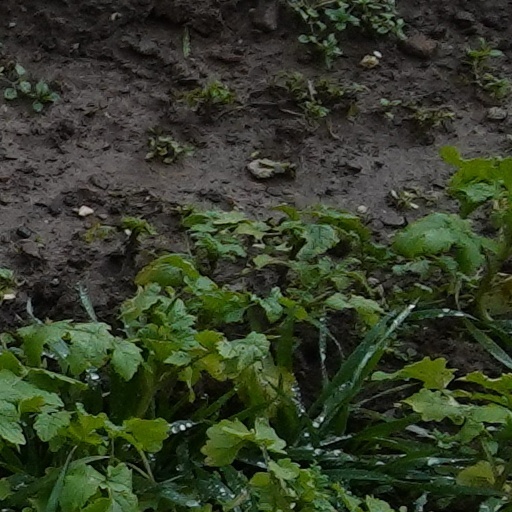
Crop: wheat